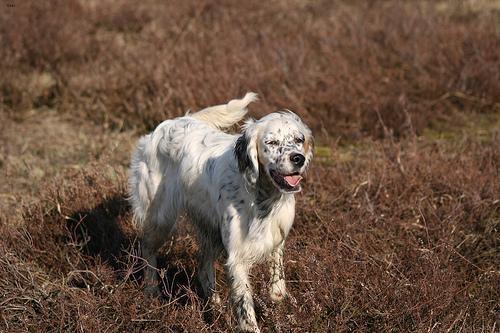
english setter